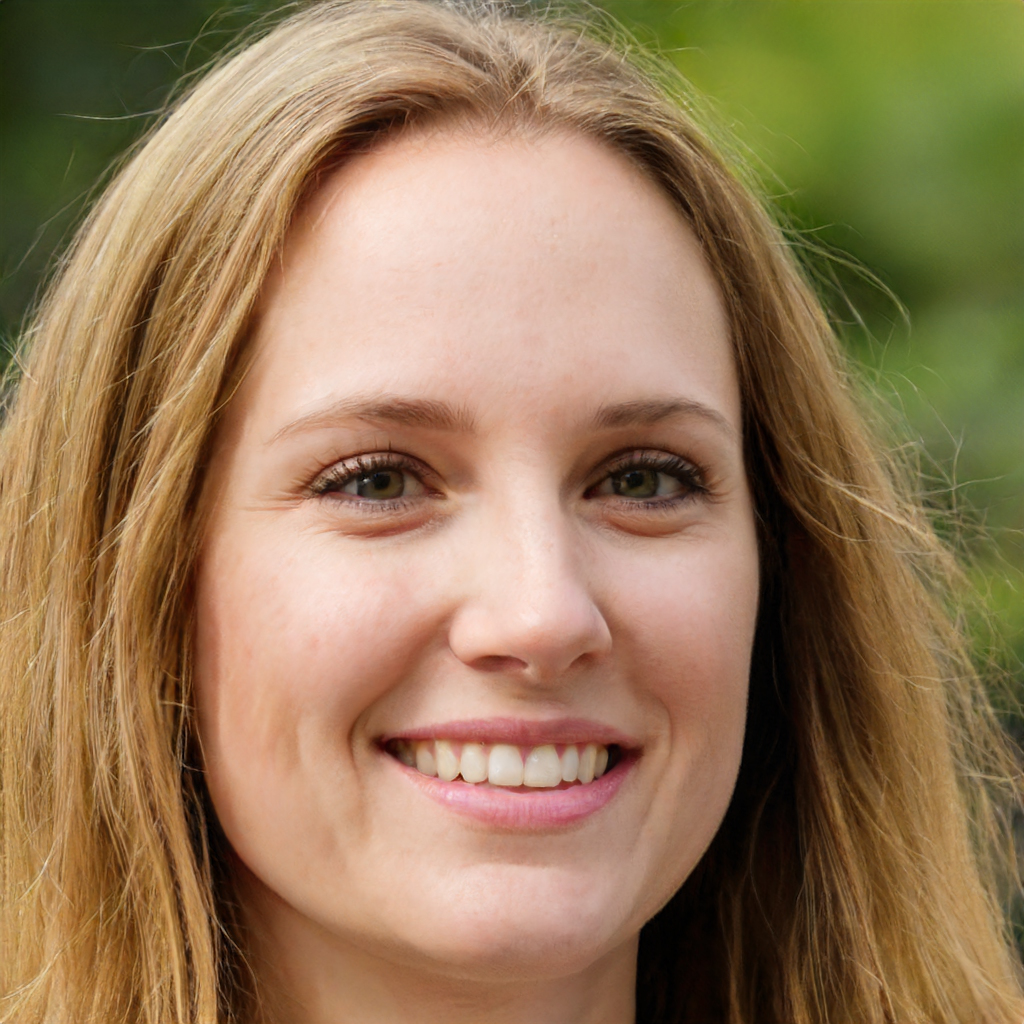
Gender: Female